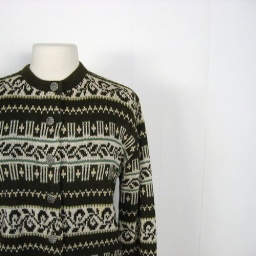
brown and green wool cardigan, by Jersild